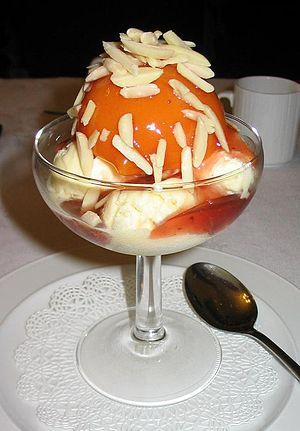
Auguste Escoffier, né à Villeneuve-Loubet le 28 octobre 1846, mort à Monte-Carlo le 12 février 1935, est un chef cuisinier, restaurateur et auteur culinaire français.
La pêche Melba est un dessert composé de pêches pochées, dressées dans une coupe sur une glace à la vanille, et nappées de coulis de framboises.